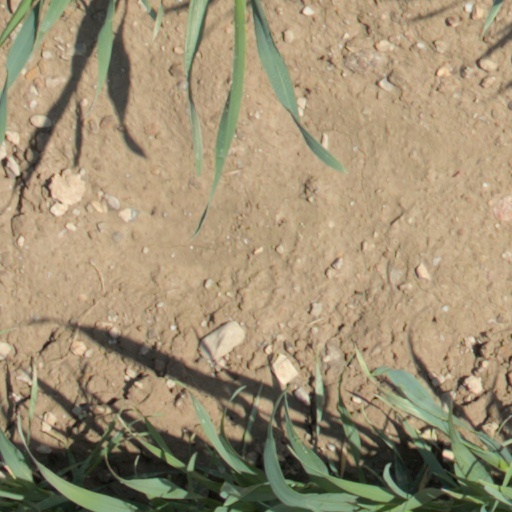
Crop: wheat